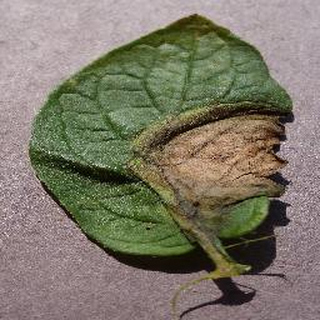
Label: potato_late_blight